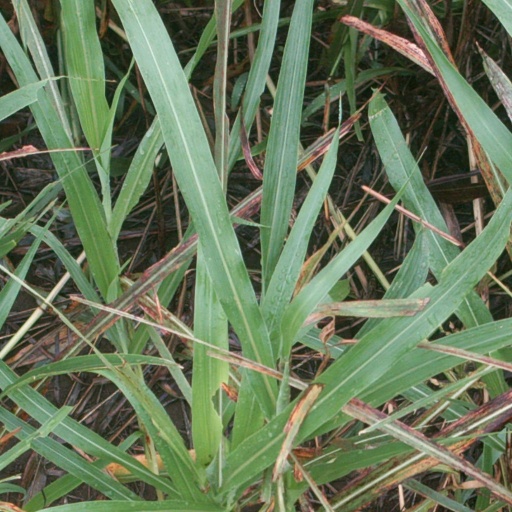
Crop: sorghum